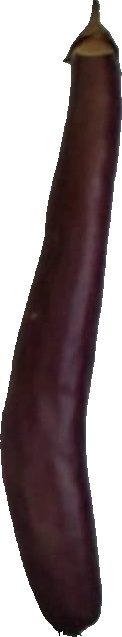
Label: eggplant_long_1